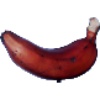
Label: red_banana